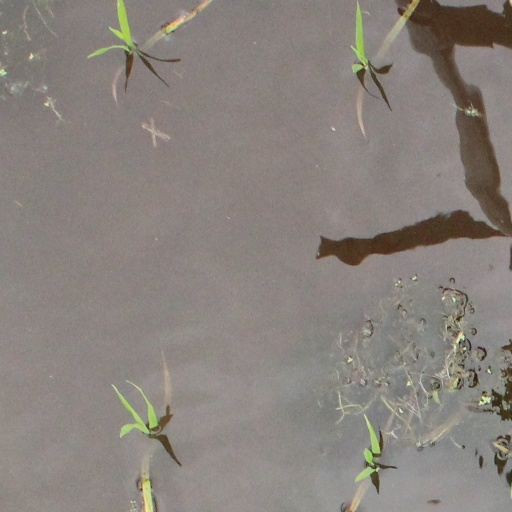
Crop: rice